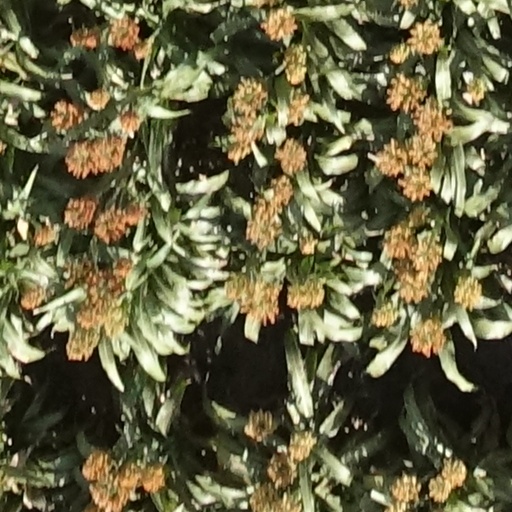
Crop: sorghum